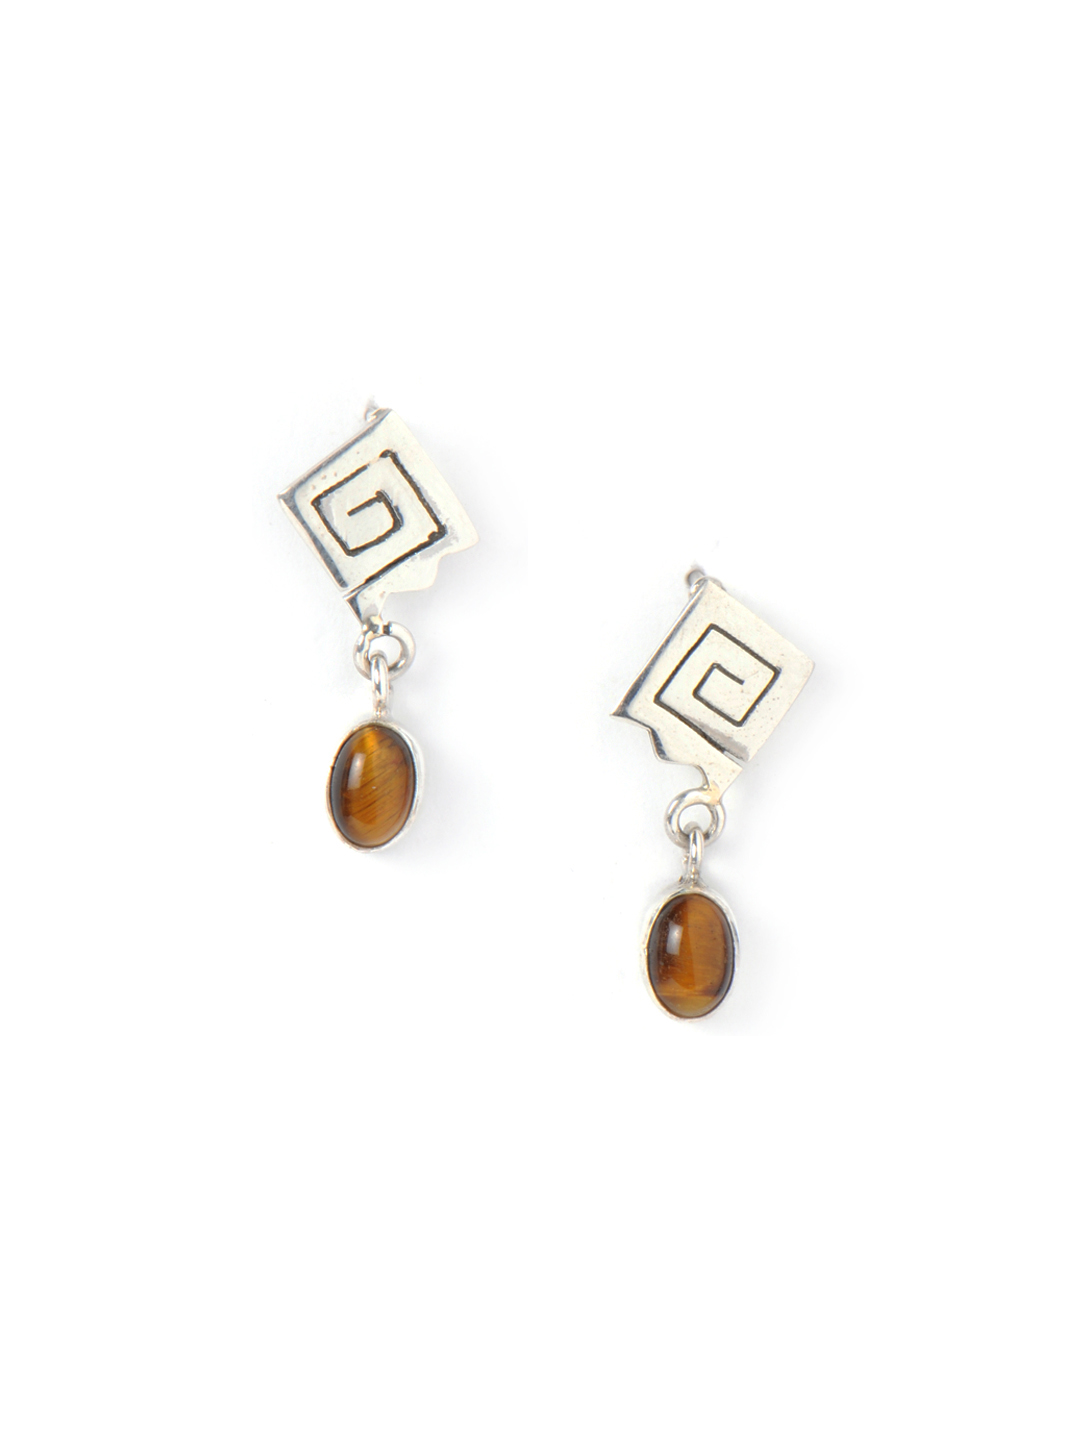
Fabindia Women Anusuya Silver Earrings
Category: Accessories / Jewellery / Earrings
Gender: Women
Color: Silver
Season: Winter 2016
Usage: Ethnic